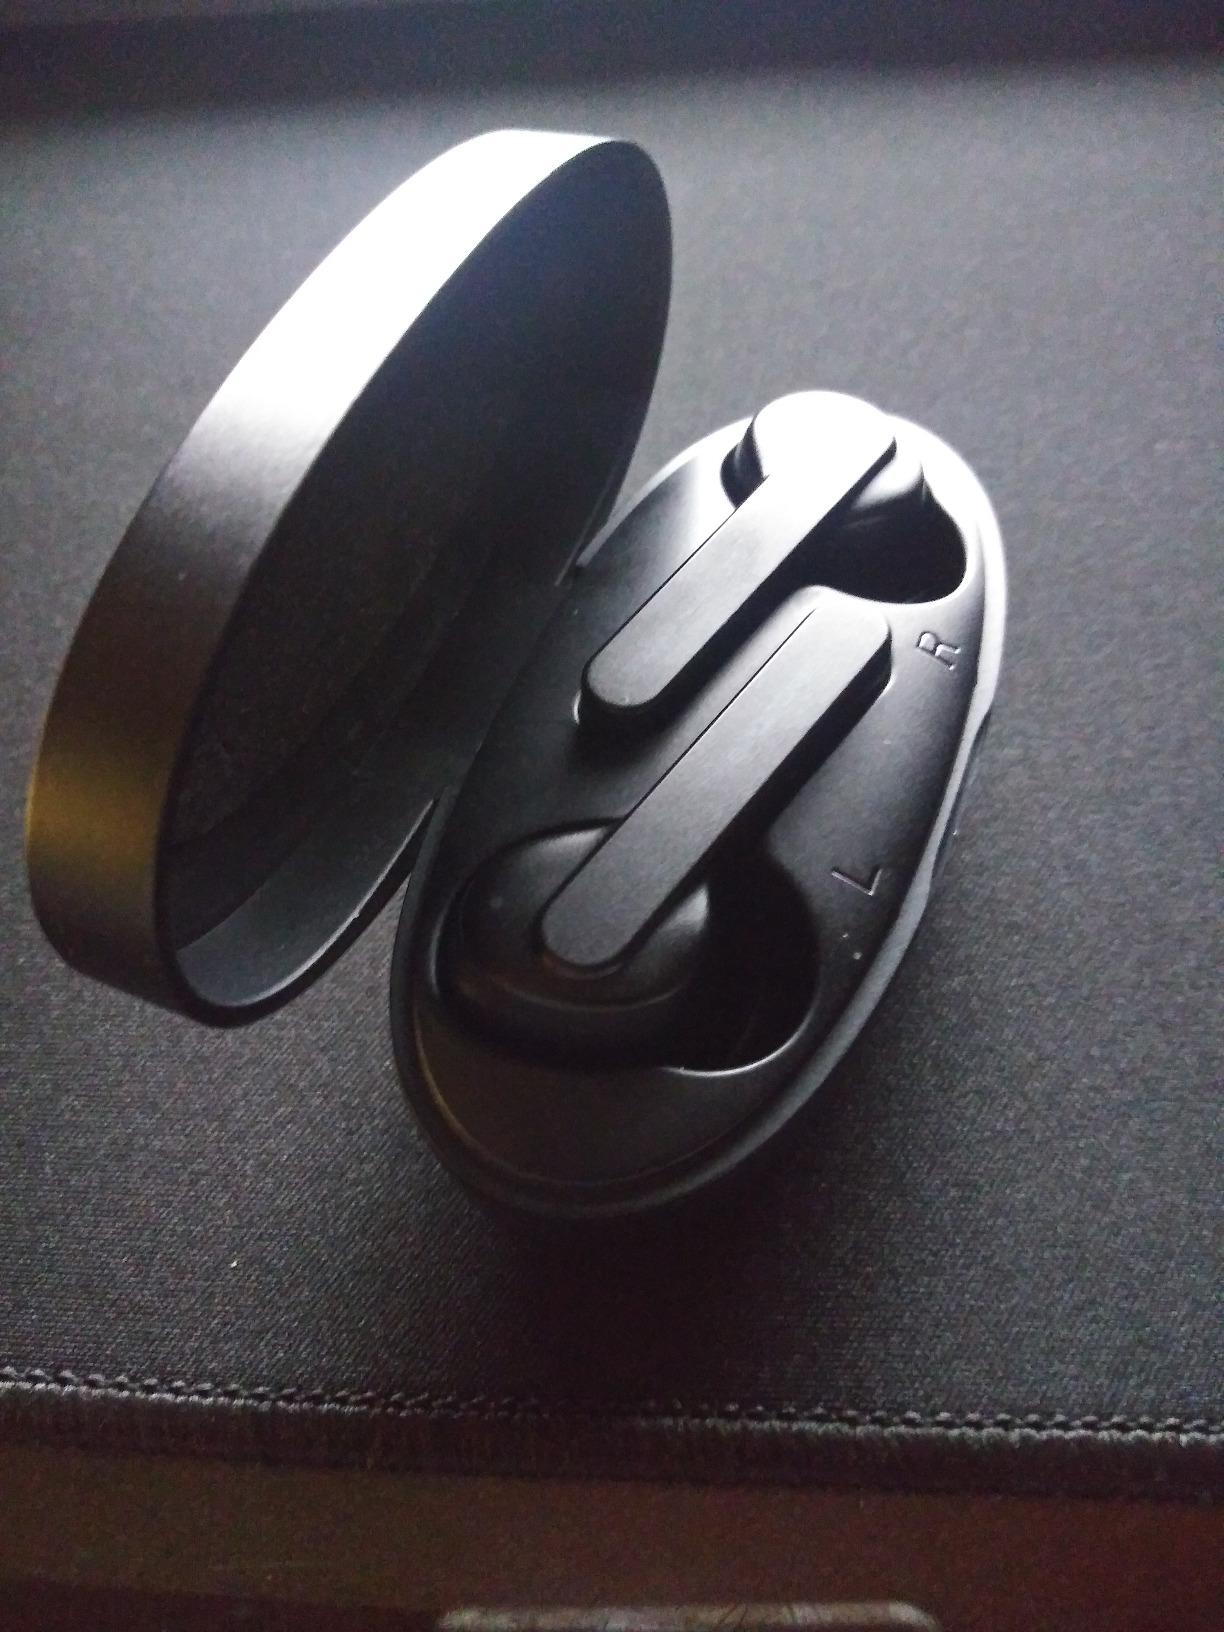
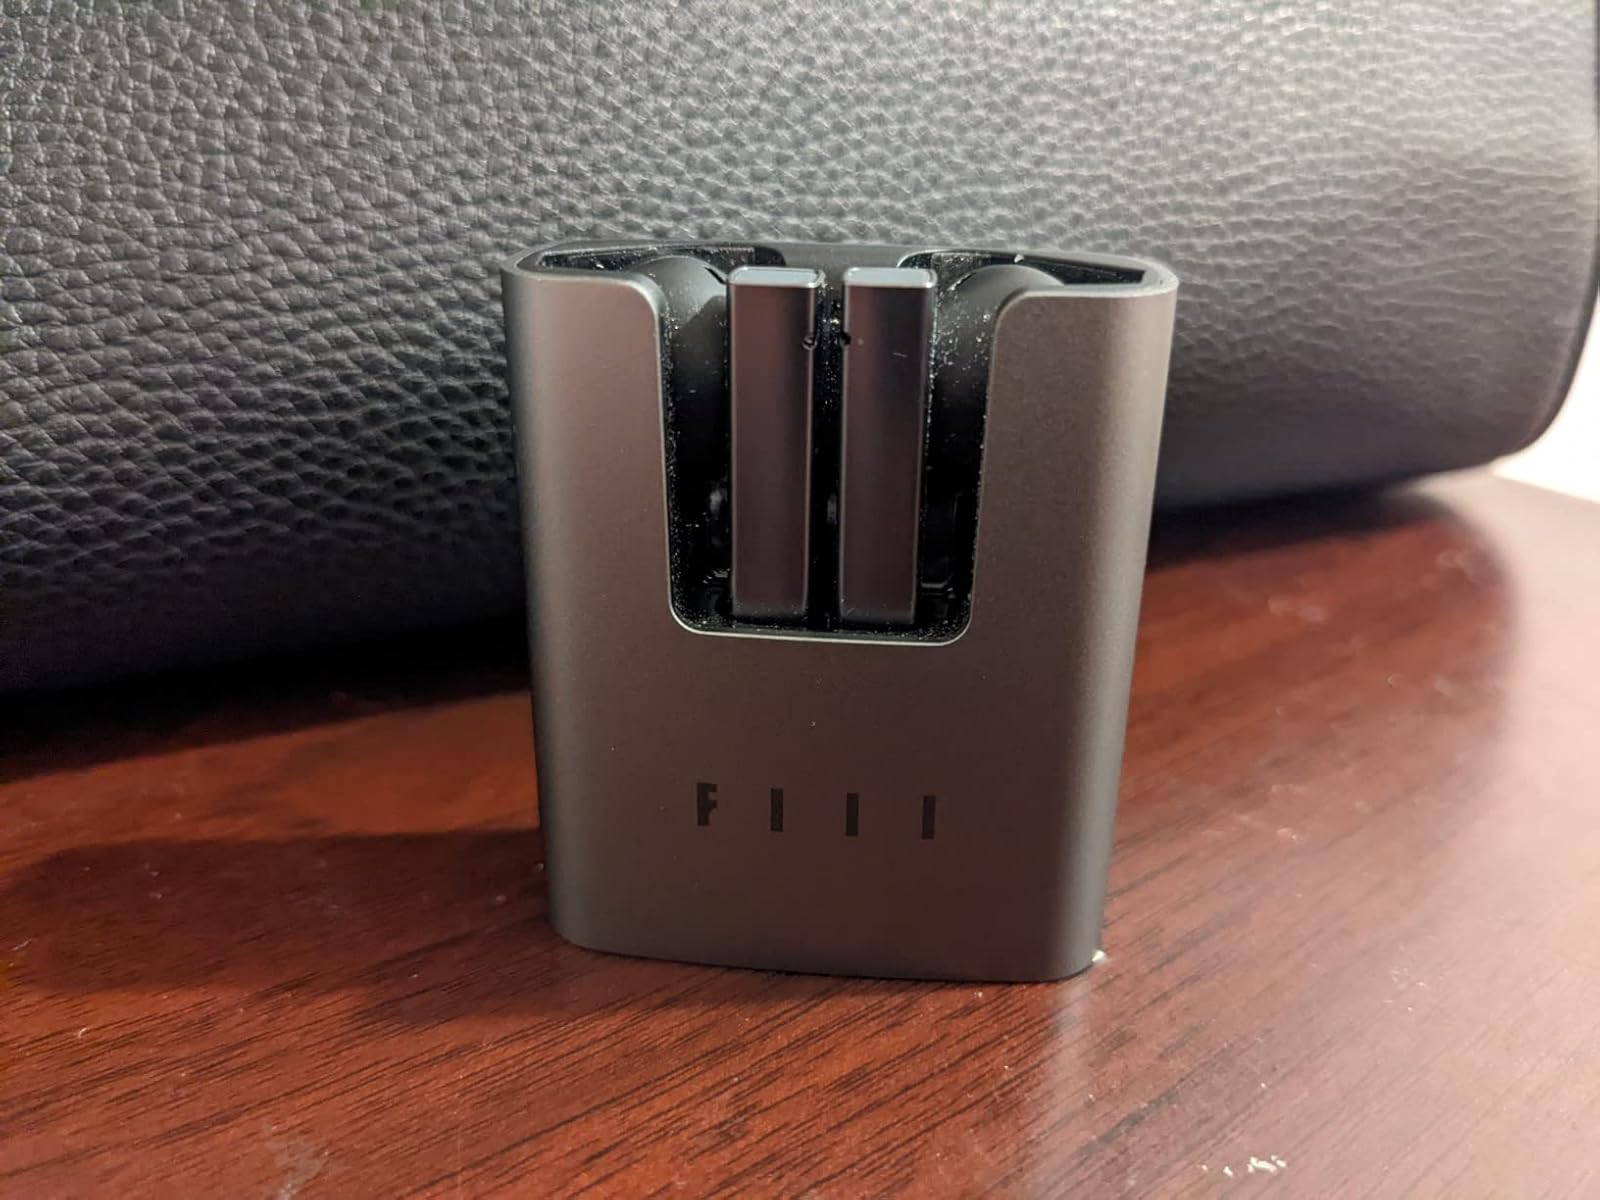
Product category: earbuds
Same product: no